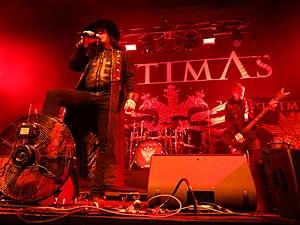
David Vincent (Vltimas) en concert à Nantes le 29 janvier 2020.
David Vincent est un chanteur de death metal américain né le 22 avril 1965.